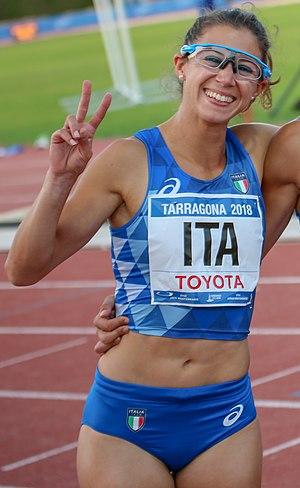
Irene Siragusa est une athlète italienne, spécialiste du sprint et du relais.